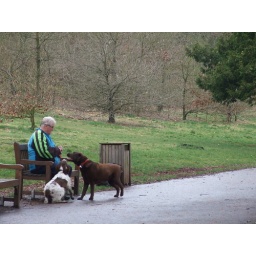
The brown dog isn't his, but was chasing after and playing with every dog in sight.